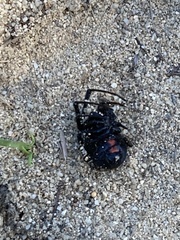
Species: Lactrodectus_hesperus